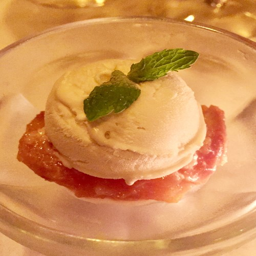
filters + effects do no justice to this lively dessert .